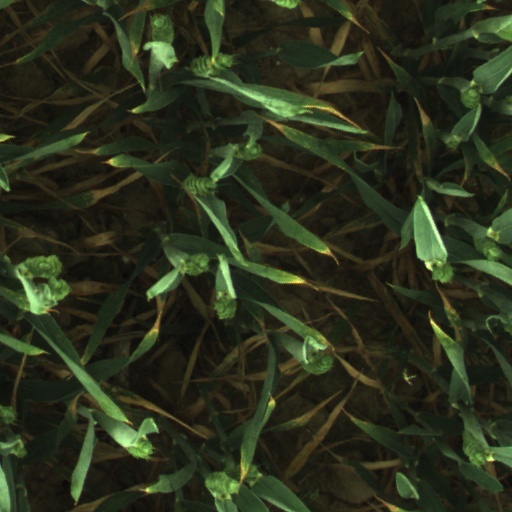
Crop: wheat